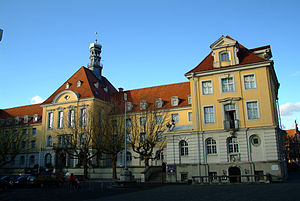
Herford
Rådhus
Herford er en by i den tyske delstat Nordrhein-Westfalen med ca. 65 000 indbyggere. Byen ligger i Kreis Herford, der er en del af Regierungsbezirk Detmold.